Tepper Palace

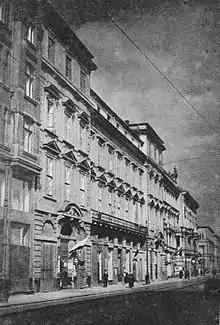
Tepper Palace in 1939

Tepper's Palace was a palace on Miodowa Street in the Polish capital of Warsaw.